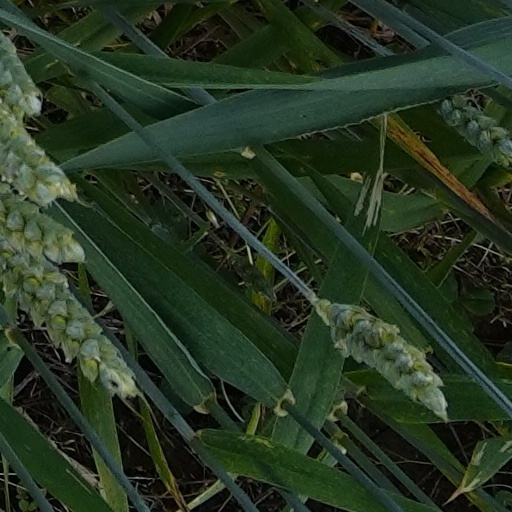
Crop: wheat